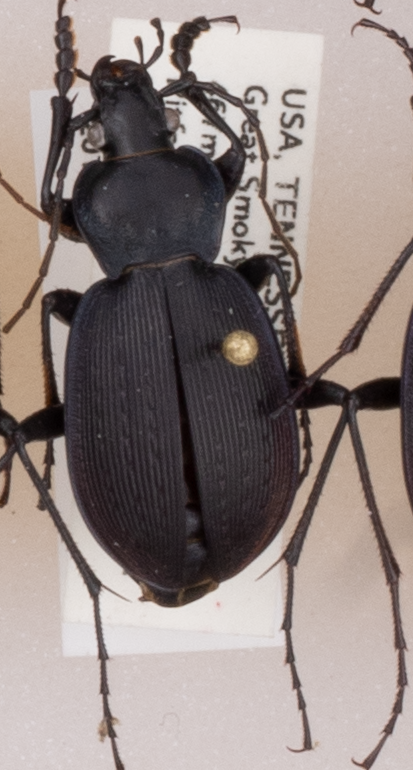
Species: Carabus goryi
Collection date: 2018-05-29
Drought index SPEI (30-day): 0.248
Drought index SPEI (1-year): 0.226
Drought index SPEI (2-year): -0.39